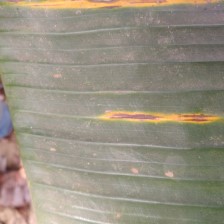
Label: sigatoka